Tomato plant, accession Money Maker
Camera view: bottom (45 deg); turntable rotation: 300 degrees
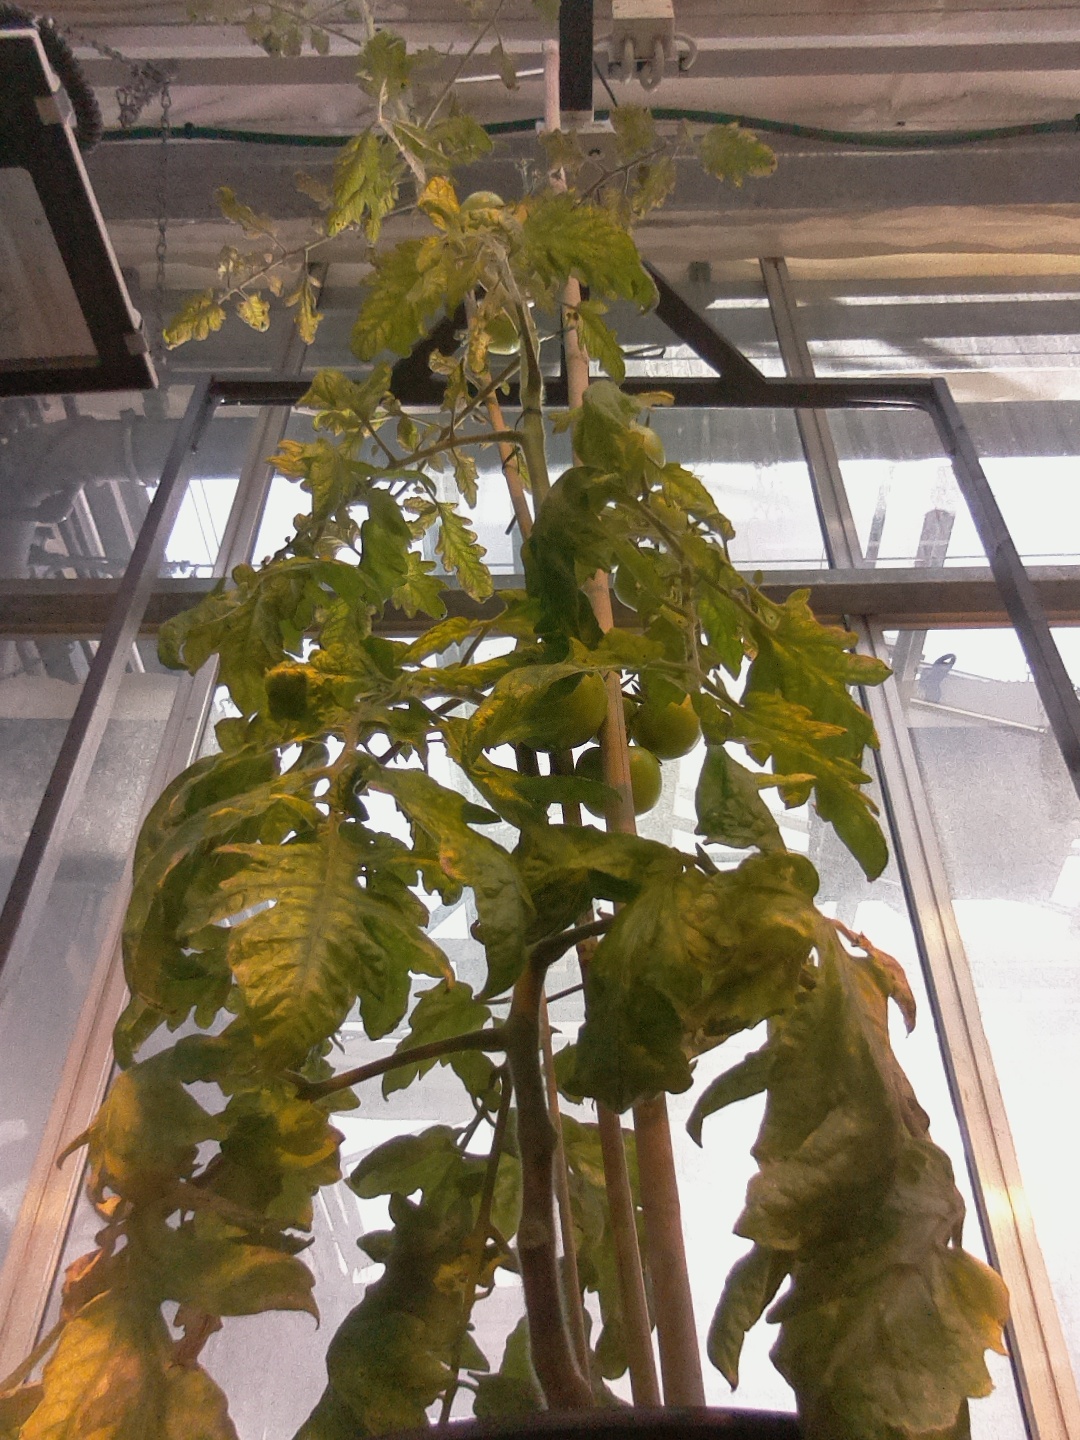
BBCH growth stage 76: 60%-70% of final fruit size